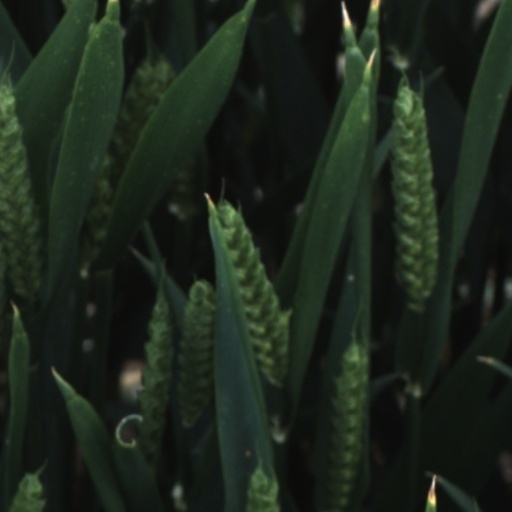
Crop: wheat